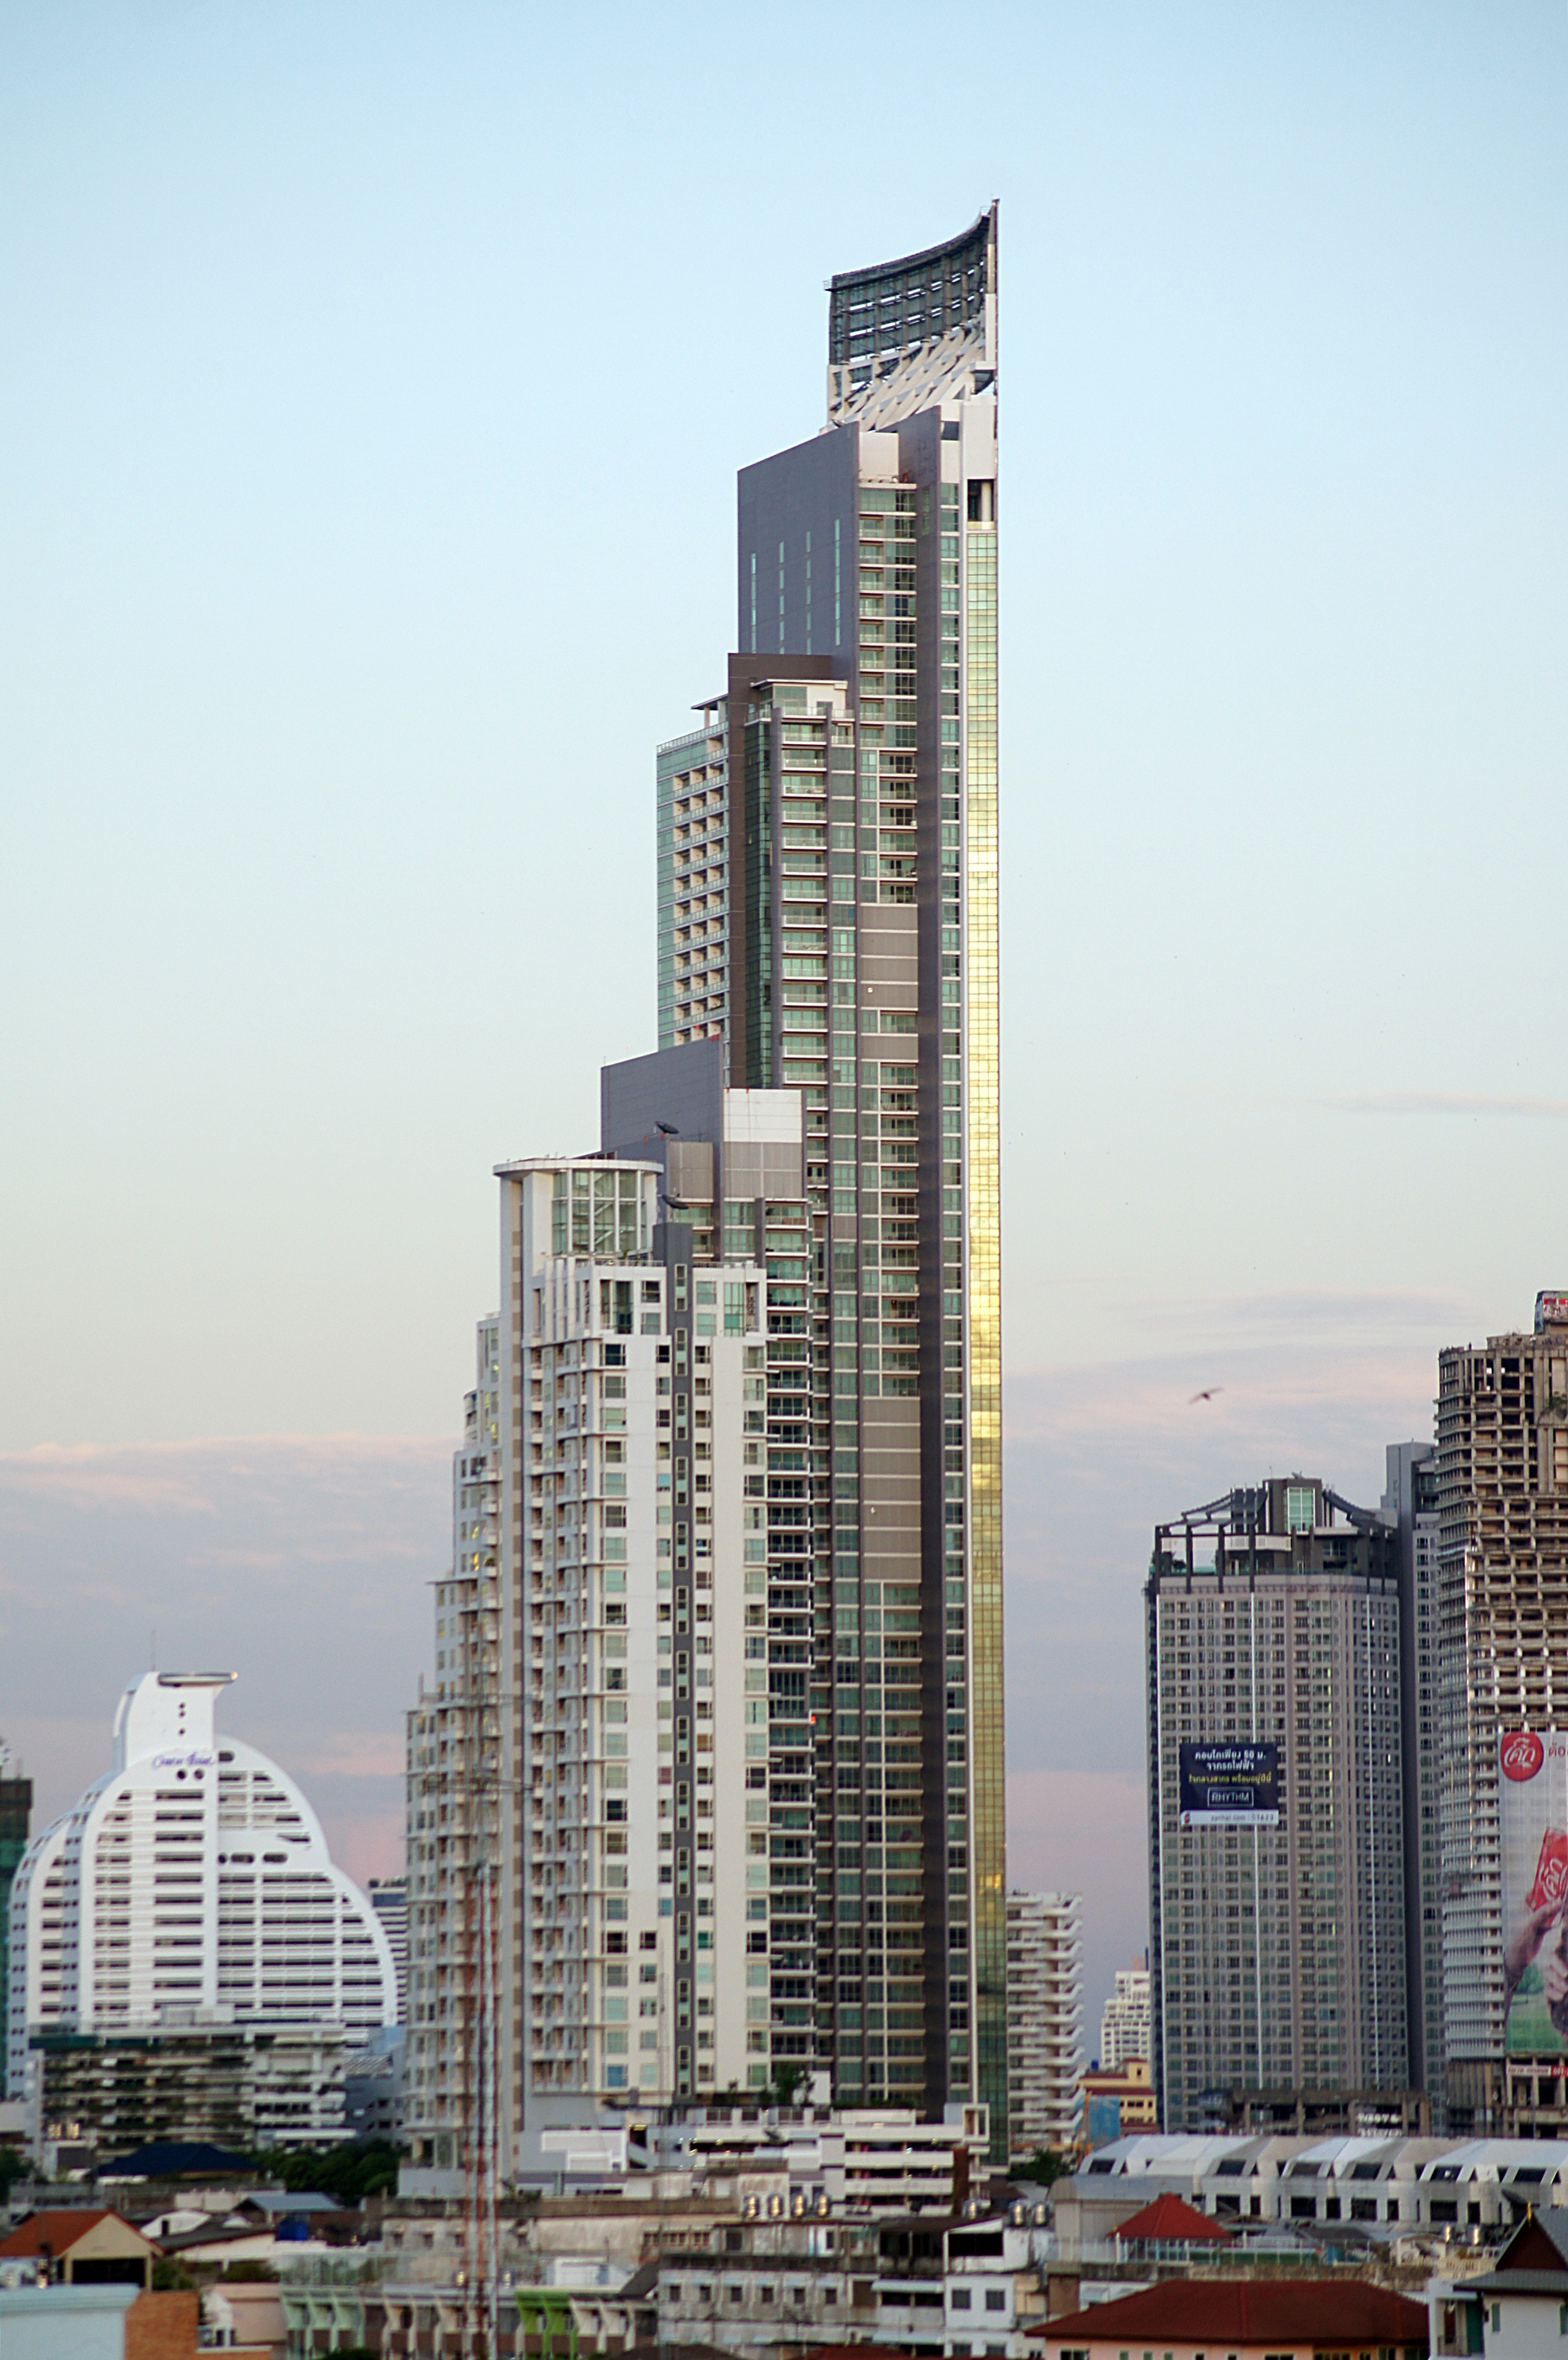
architecture, skyline, building, city, skyscraper, cityscape, downtown, tower, landmark, tower block, buildings, in the city, metropolis, condominium, neighbourhood, image view, urban area, residential area, human settlement, metropolitan area